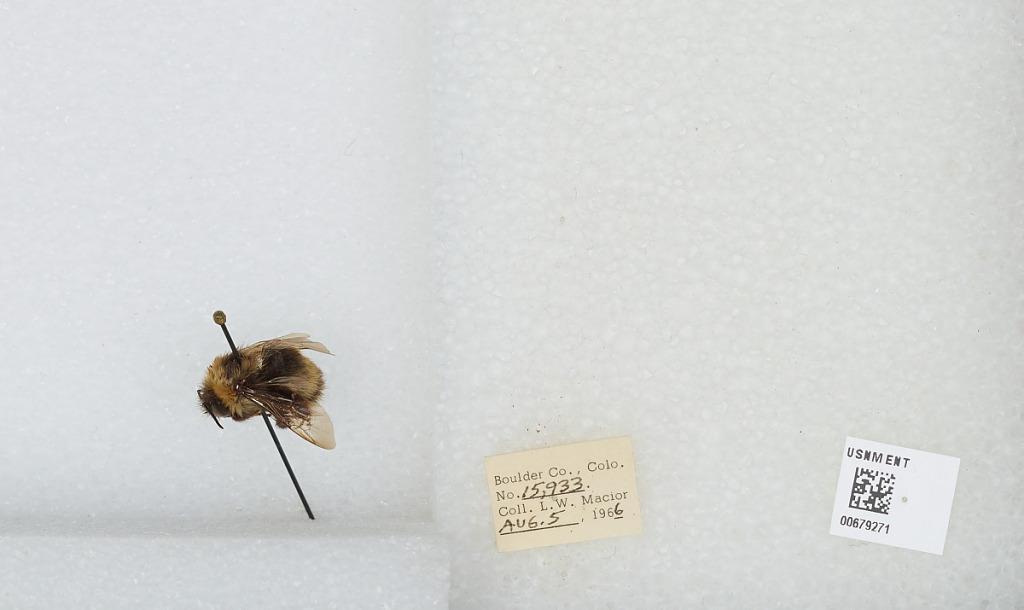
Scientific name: Bombus (Bombus) occidentalis Greene
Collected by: L. Macior
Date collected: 1966-8-5
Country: United States
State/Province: Colorado
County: Boulder
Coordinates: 40.0017, -105.308